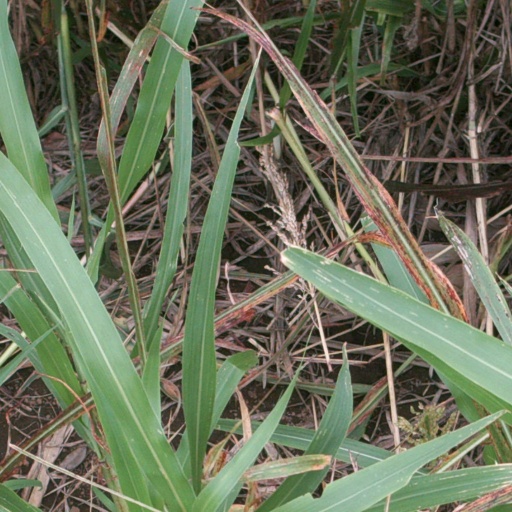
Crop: sorghum